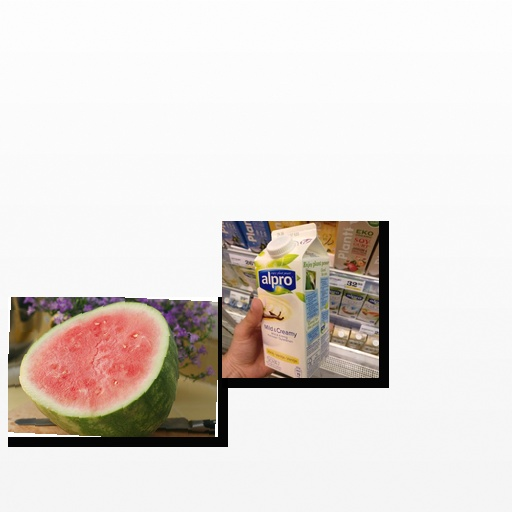
Food items: watermelon, vanilla_soy_yogurt